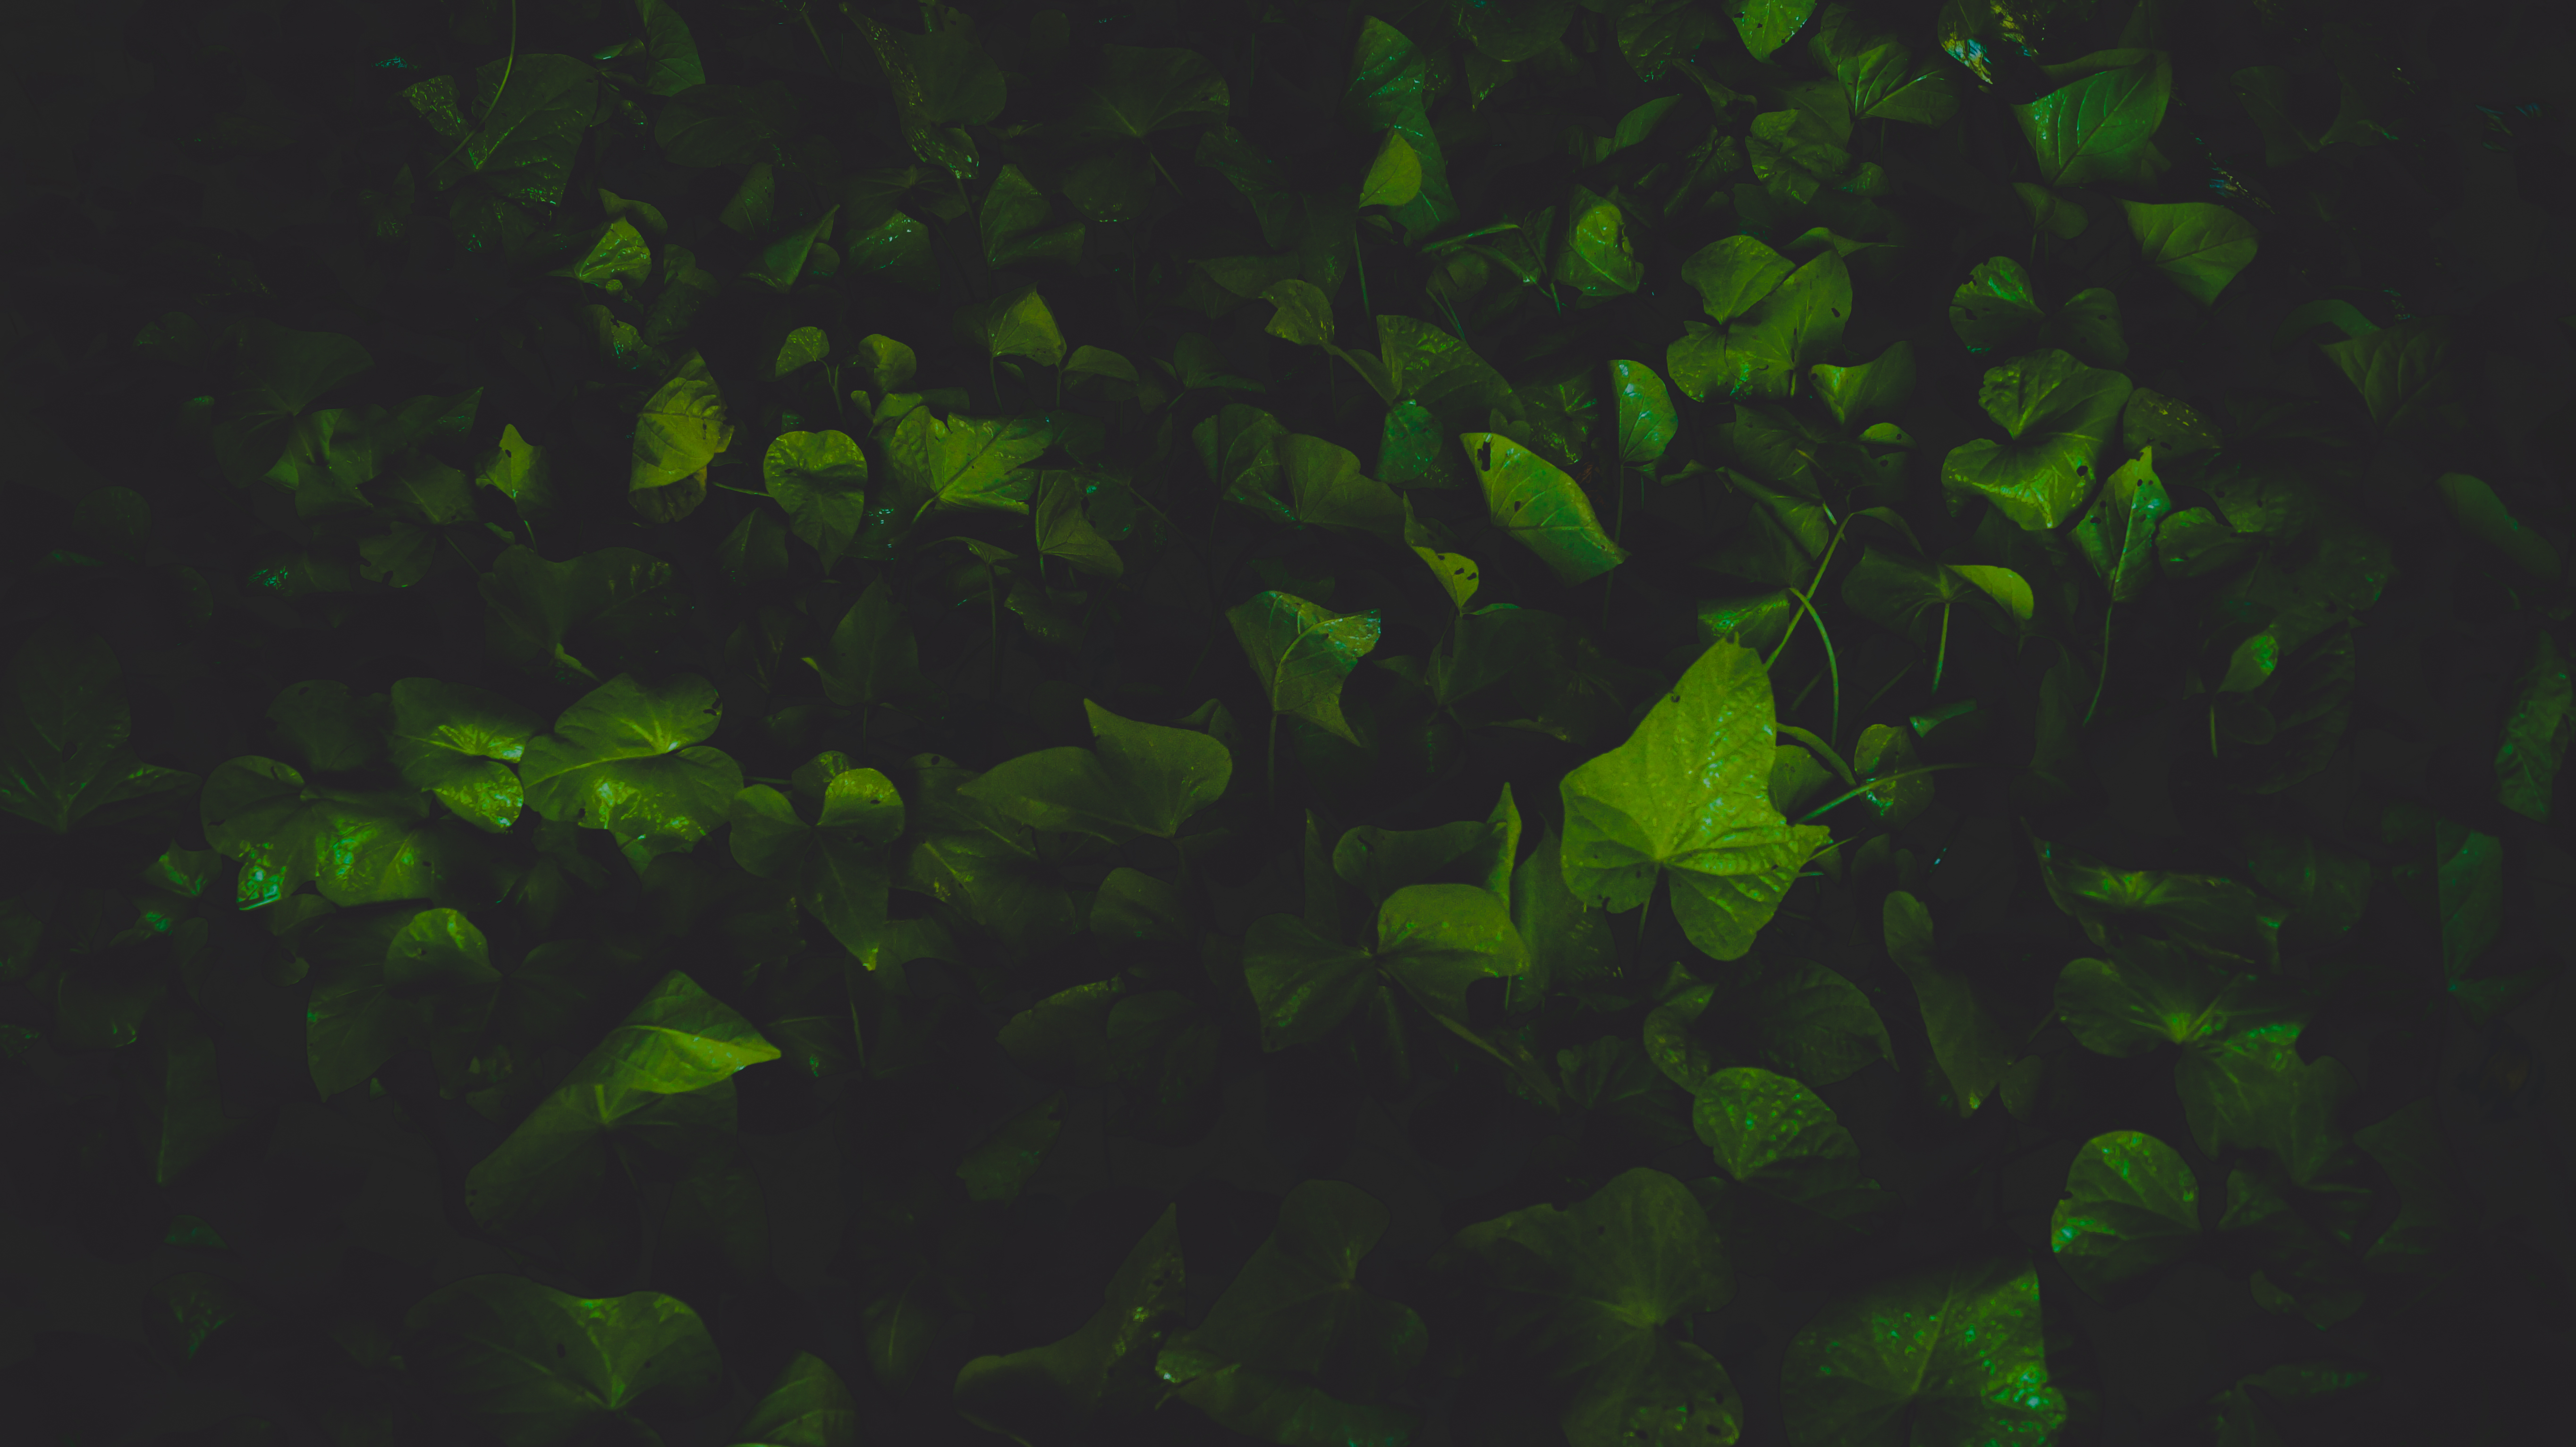
light, night, sunlight, texture, leaf, green, jungle, insect, darkness, algae, beetle, screenshot, computer wallpaper